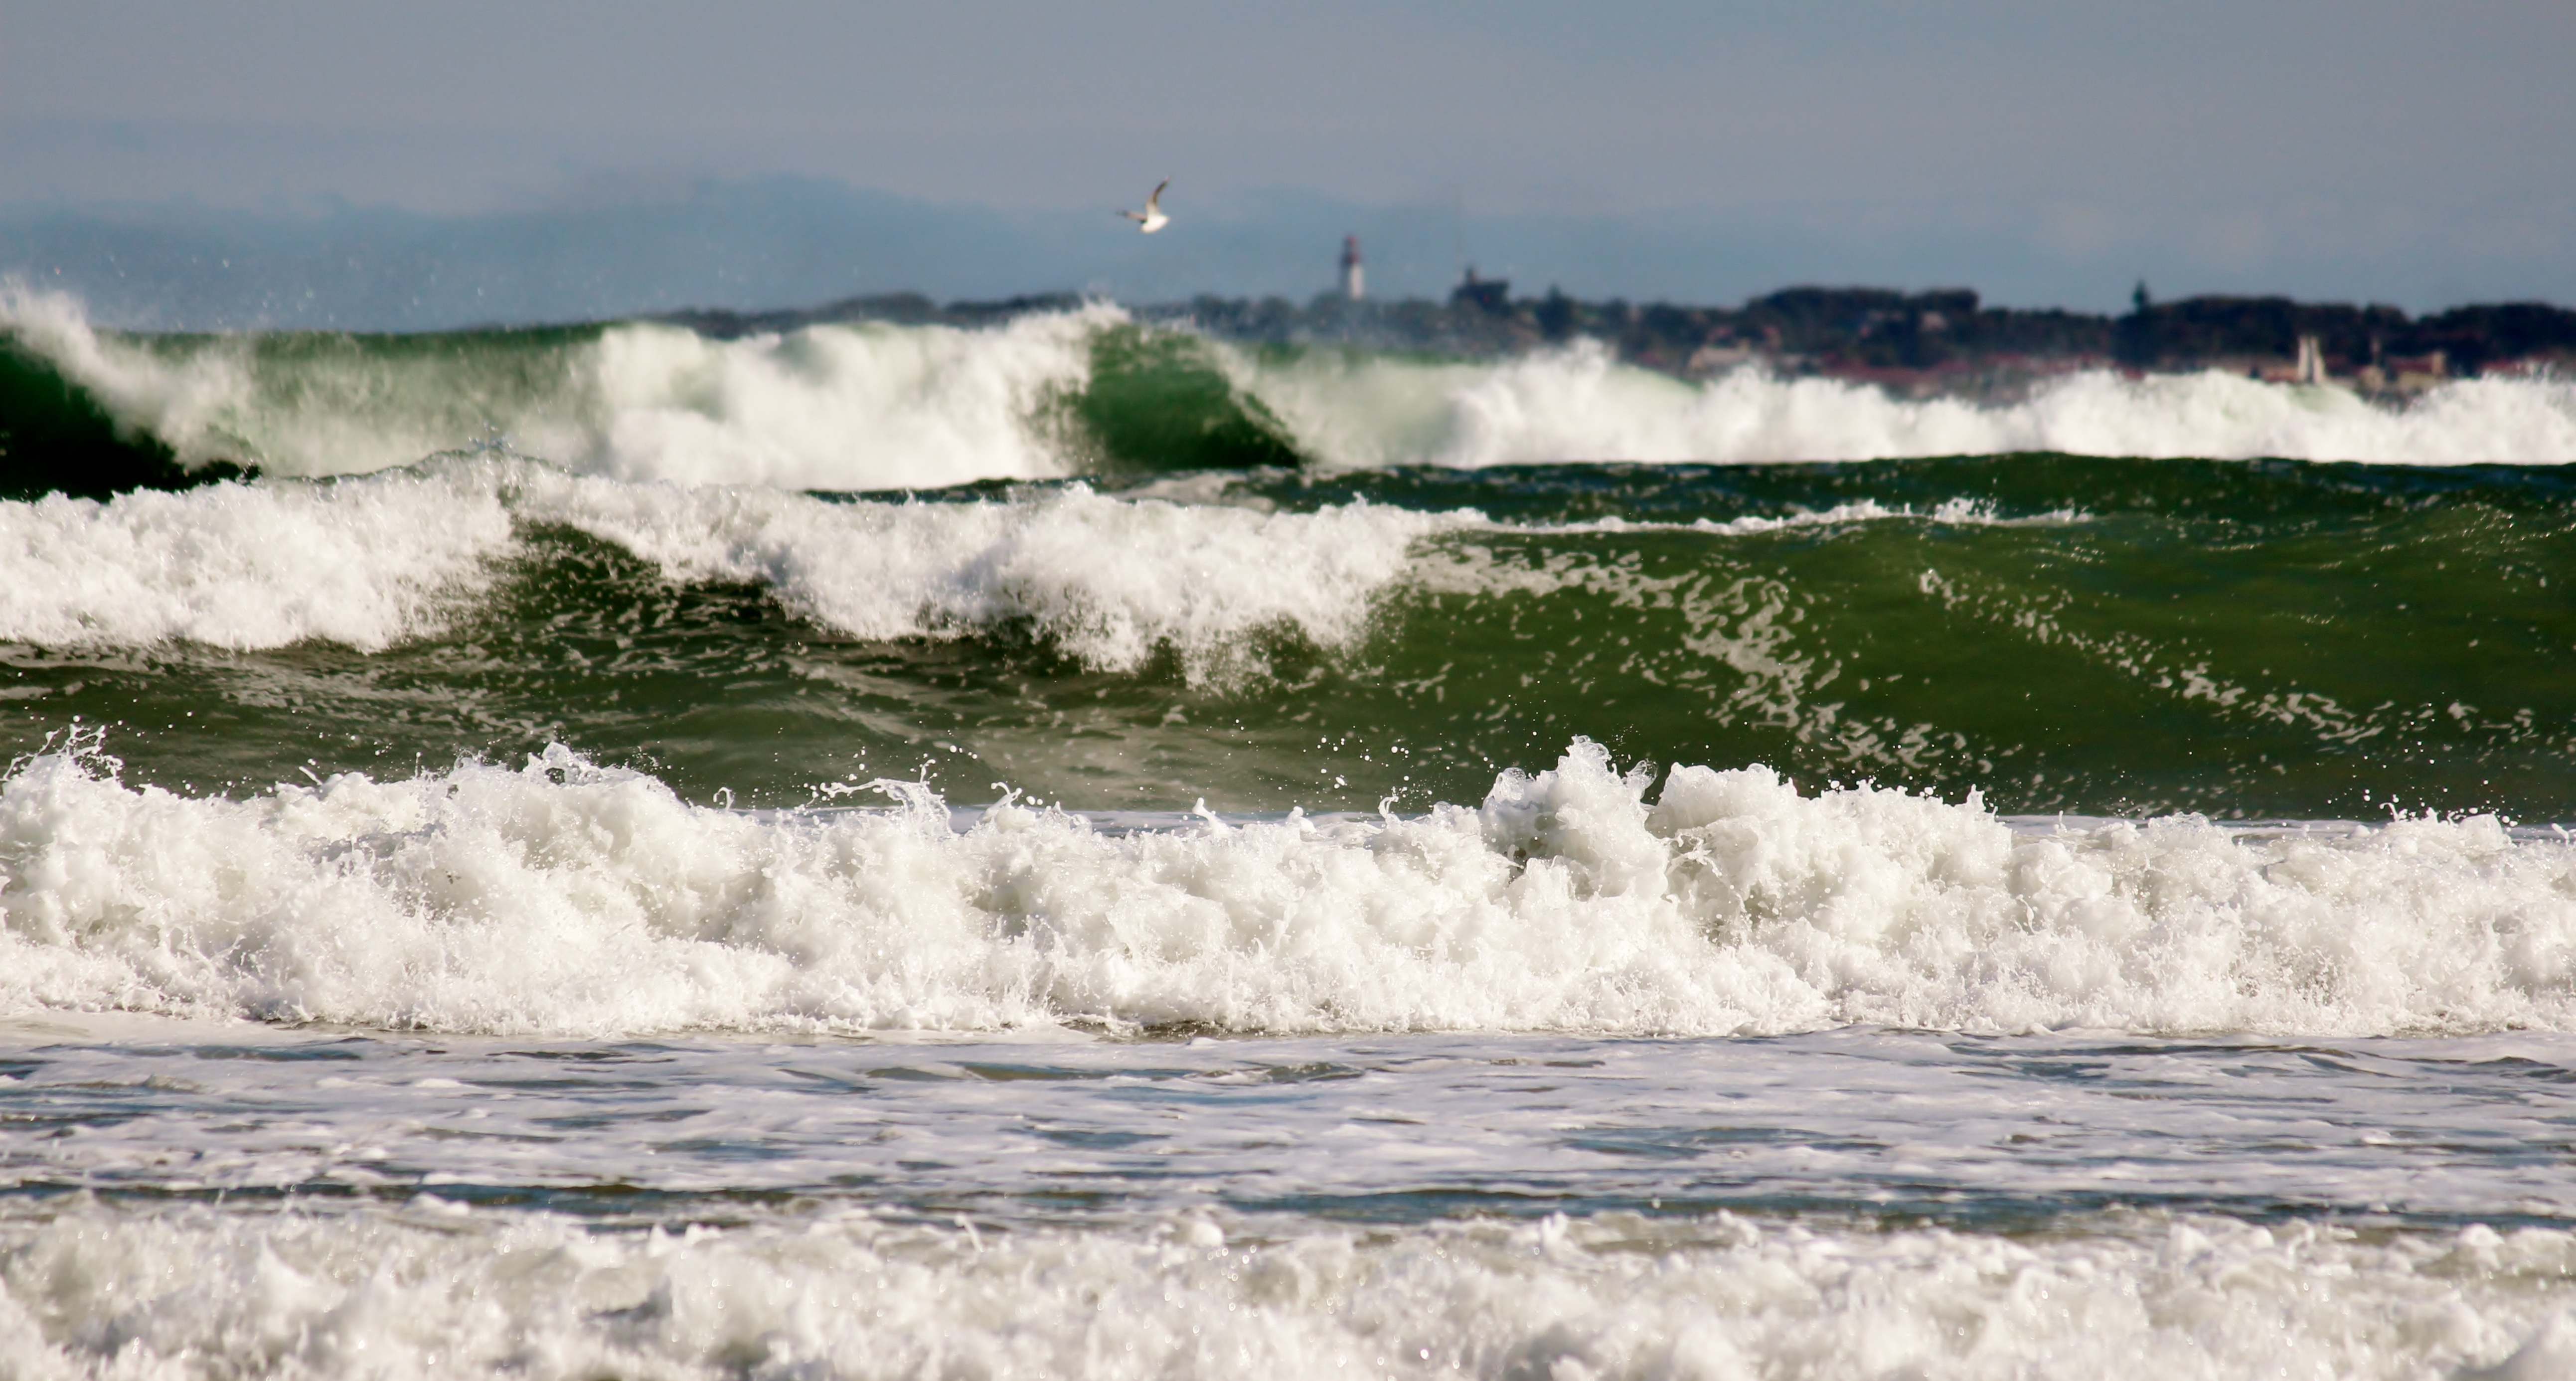
beach, sea, coast, water, ocean, lighthouse, shore, wave, wind, surfing, weather, rapid, sports, stormy, south africa, cape town, water sport, robben island, wind wave, boardsport, surface water sports